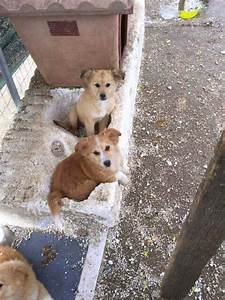
Label: dog